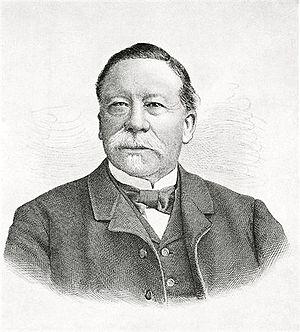
Alexander Seiler, né le 21 février 1819 à Blitzingen et mort le 10 juillet 1891 à Zermatt, est un hôtelier et entrepreneur suisse, fondateur d'une chaîne hôtelière qui porte son nom.